Battle of Corunna

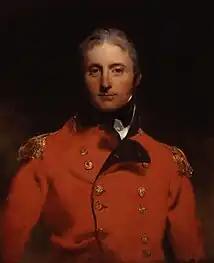
"Portrait of Sir John Moore" by Thomas Lawrence. Moore commanded the British forces at Corunna

In early October 1808, following the scandal in Britain over the Convention of Sintra and the recall of the generals Dalrymple, Burrard and Wellesley, Sir John Moore took command of the 30,000-man British force in Portugal. In addition, Sir David Baird in command of an expedition of reinforcements out of Falmouth consisting of 150 transports carrying between 12,000 and 13,000 men, convoyed by HMS "Louie", HMS "Amelia" and HMS "Champion", entered Corunna Harbour on 13 October. By November 1808 the British army, led by Moore, advanced into Spain with orders to assist the Spanish armies in their struggle against the invading forces of Napoleon.